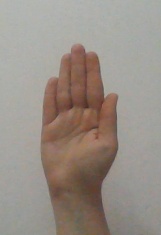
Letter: seen